Flag and coat of arms of Negeri Sembilan

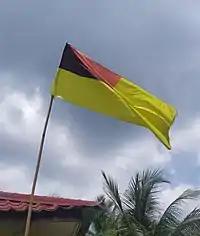
The flag being flown on a makeshift flagpole, made of bamboo

Adopted in 1895, the flag of Negeri Sembilan consists of a yellow flag with a canton on the upper hoist, which is divided diagonally from the corner of the upper hoist towards the corner of the lower fly. The upper portion of the canton is coloured red, while the lower portion is coloured black, uncannily resembles both the flag of Papua New Guinea and the flag of anarcho-communism. Prior to 1942, the British Resident of Negeri Sembilan was also assigned the same flag, with the exception it is forked at the fly.